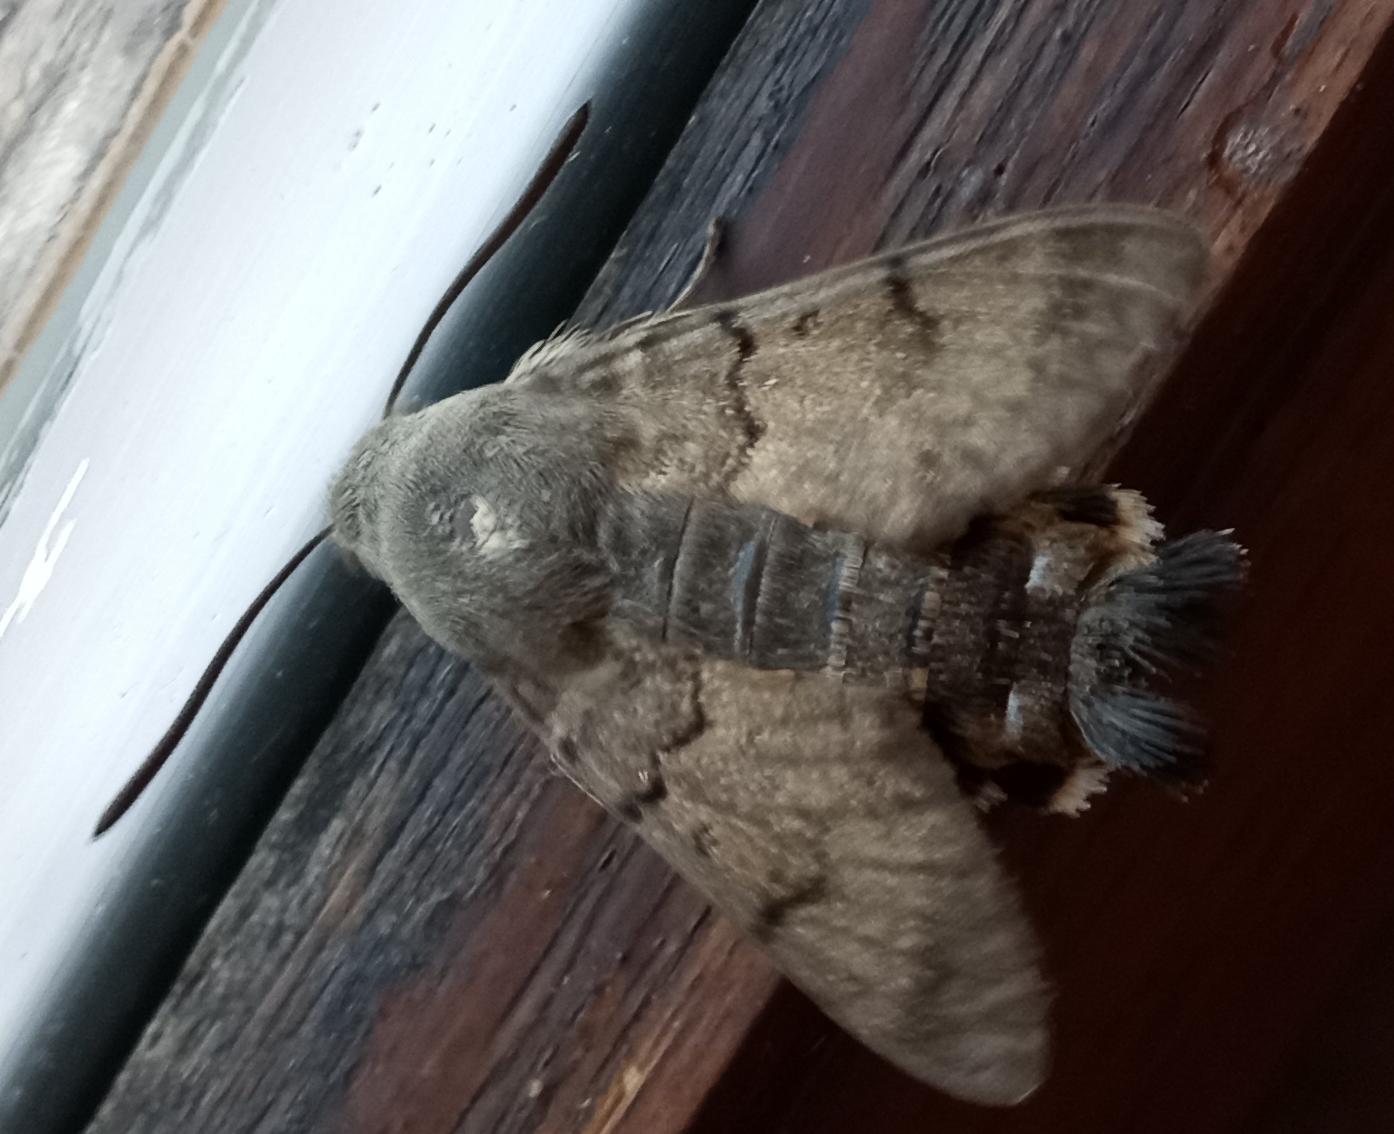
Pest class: non_pest_herbivores